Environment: real
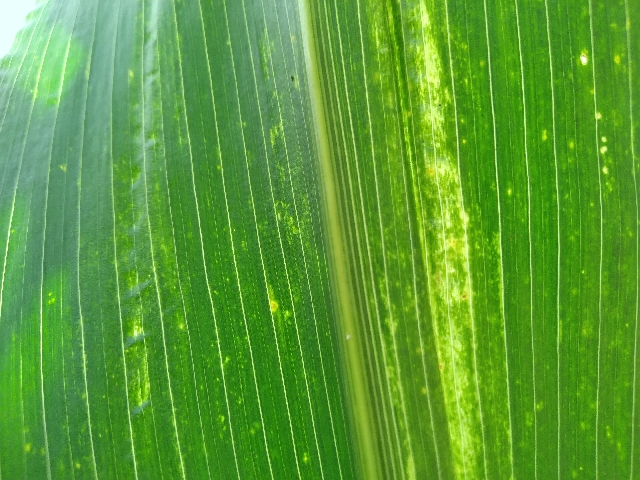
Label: lethal_necrosis